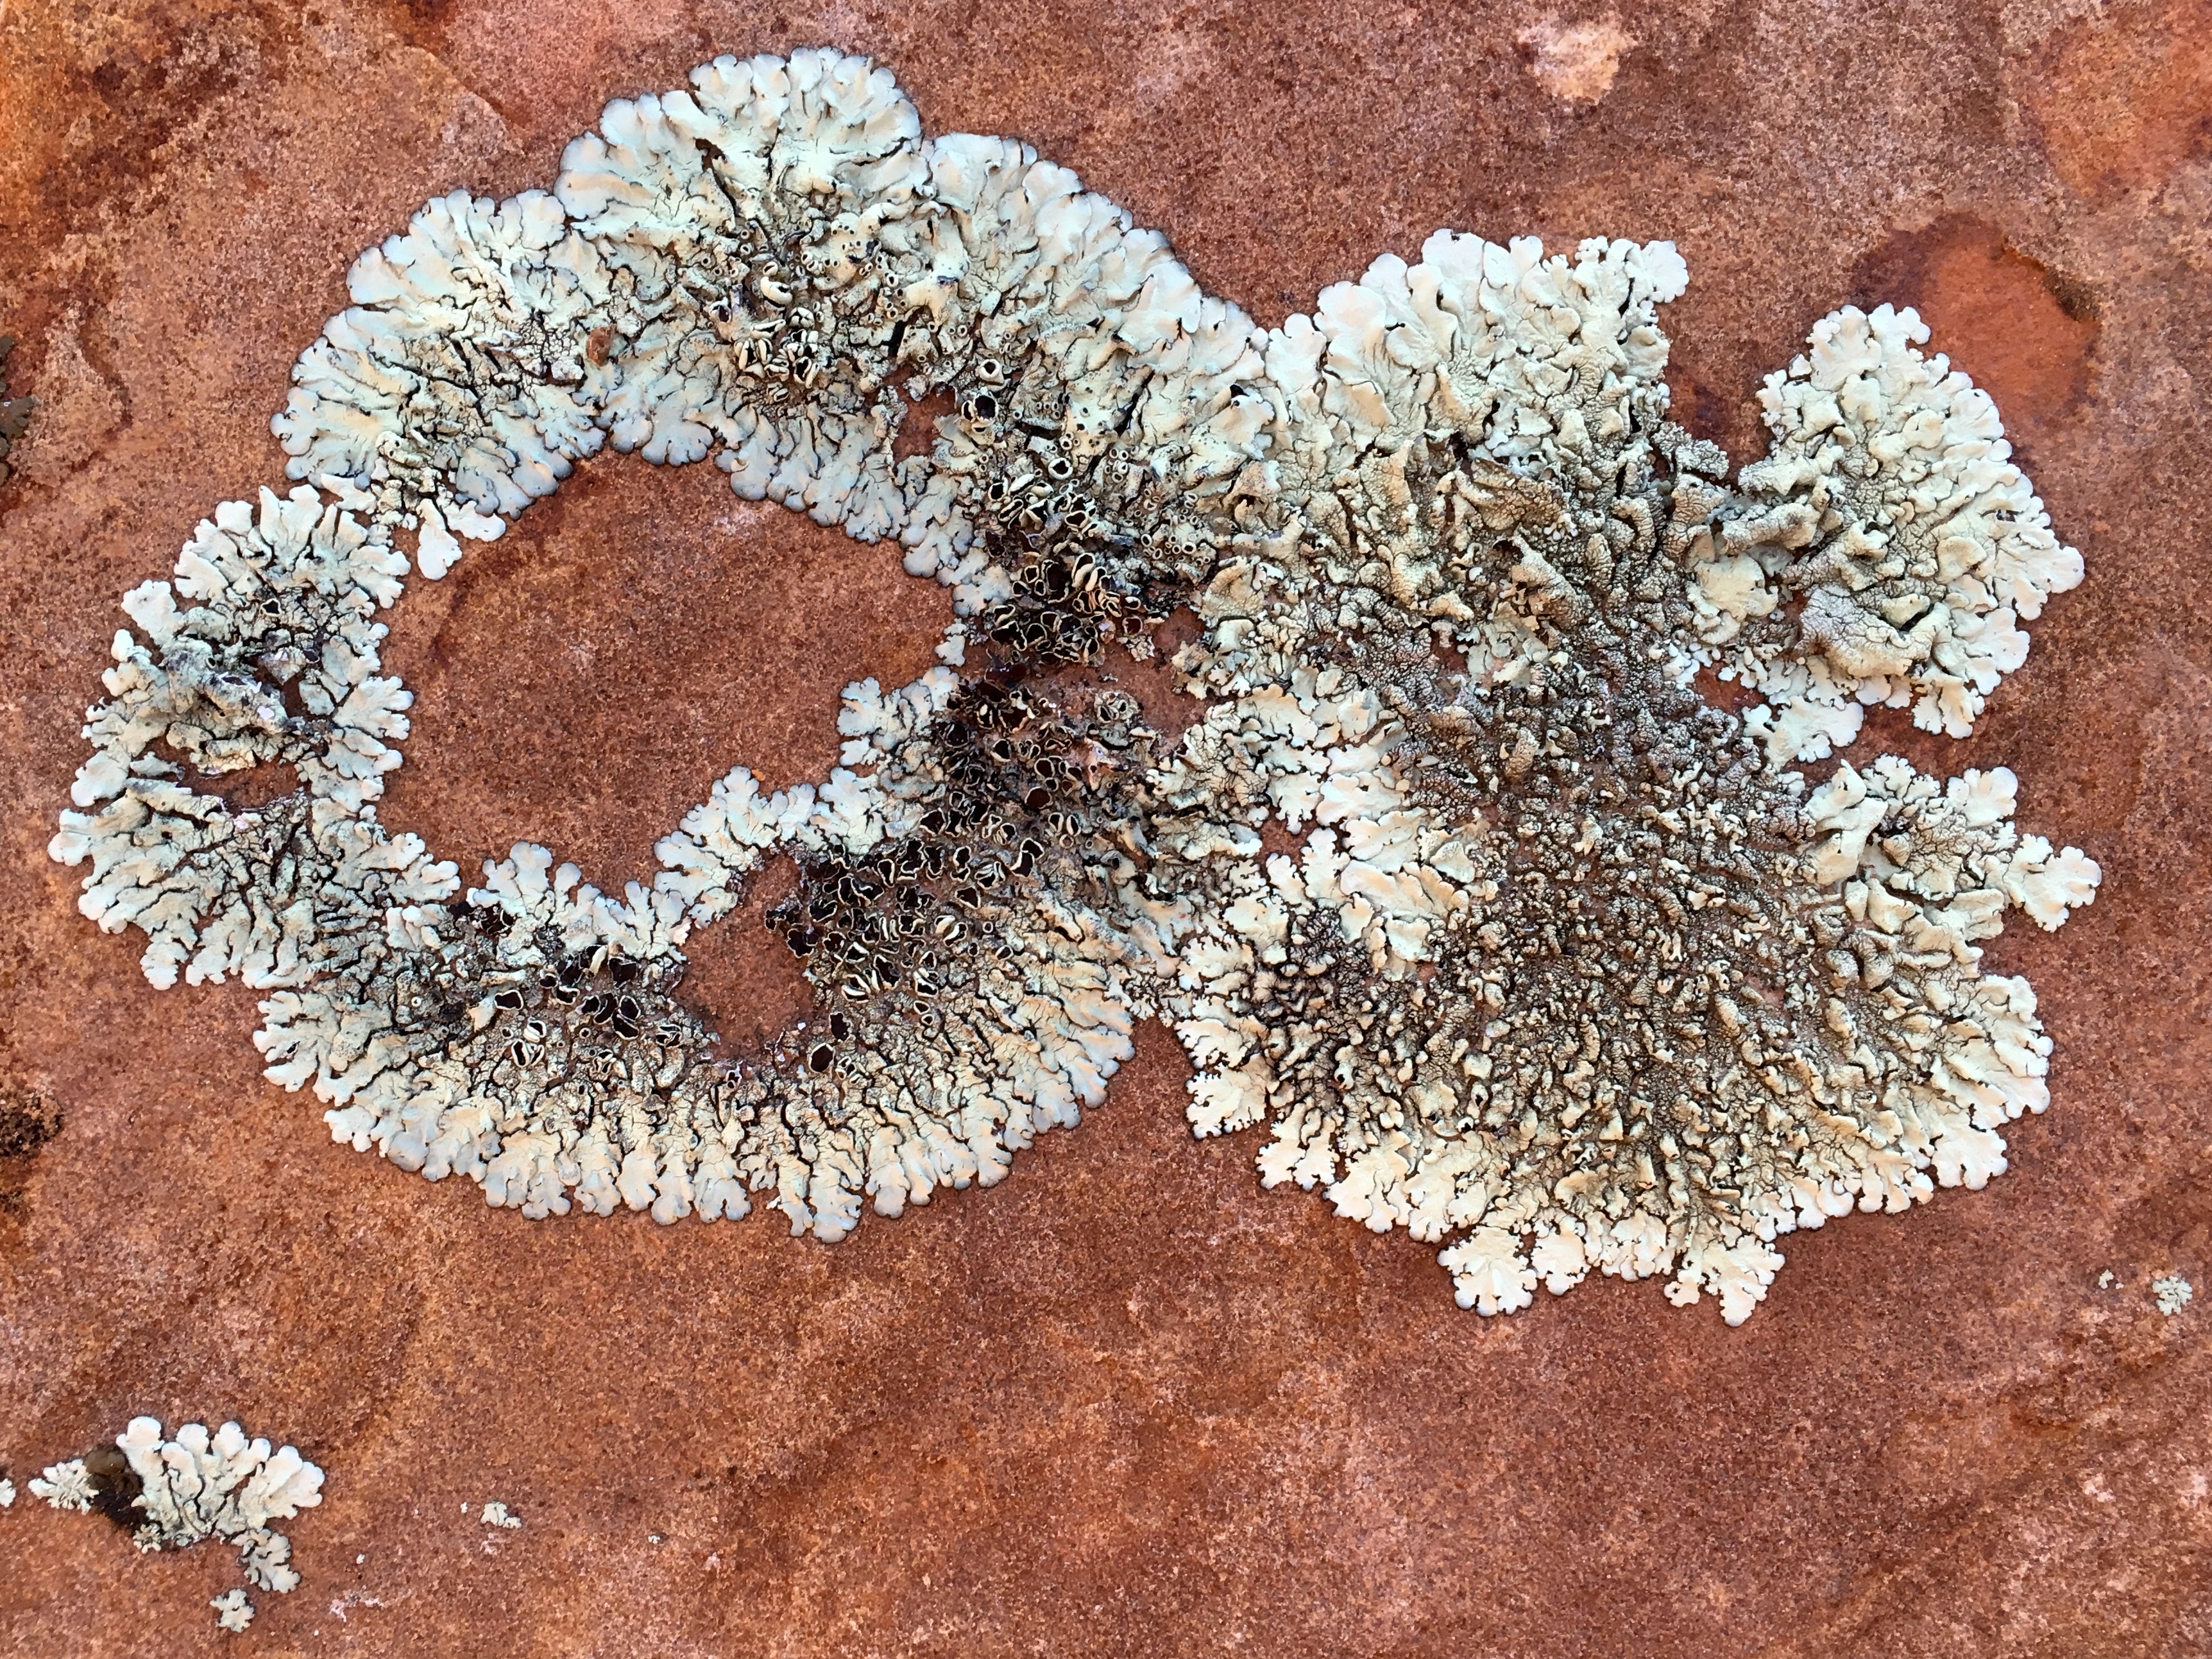
material, coral, opened16, flooring, doily